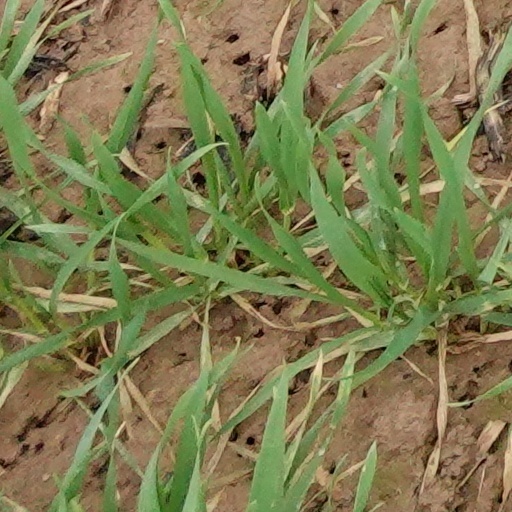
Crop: wheat